La Jolla

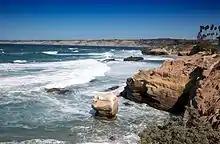
View looking north from above the Children's Pool.

In 1896 journalist and publisher Ellen Browning Scripps settled in La Jolla, where she lived for the last 35 years of her life. She was wealthy in her own right from her investments and writing, and she inherited a large sum from her brother George H. Scripps in 1900. She devoted herself to philanthropic endeavors, particularly those benefiting her adopted home of La Jolla. She commissioned many of La Jolla's most notable buildings, usually designed by Irving Gill or his nephew and partner Louis John Gill. Many of these buildings are now on the National Register of Historic Places or are listed as historic by the city of San Diego; these include the La Jolla Woman's Club (1914), the La Jolla Recreational Center (1915), the earliest buildings of The Bishop's School, and the Old Scripps Building at Scripps Institution of Oceanography, as well as her own residence, built in 1915 and now housing the Museum of Contemporary Art San Diego. Her donations also launched Scripps Memorial Hospital in 1924 (originally located on Prospect Street in La Jolla until it moved to its present site in 1964), the Scripps Metabolic Clinic (now Scripps Research), and the Children's Pool. Ellen Browning Scripps also founded Scripps College, a women's college, in 1926. Scripps College is located in Claremont in Los Angeles County (not to be confused with Clairemont, a neighborhood of San Diego).